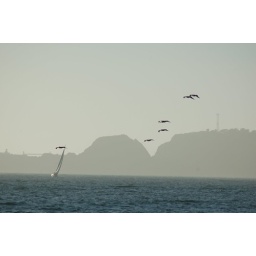
Pelicans over sail boat in SF